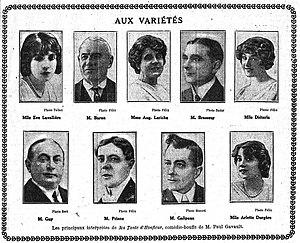
Ma Tante d'Honfleur est une comédie en trois actes de Paul Gavault, jouée au théâtre des Variétés en 1914 et reprise en 1922. Interprètes
Charles Ernest René Petitdemange, connu sous le nom de scène Charles Prince ou Prince Rigadin, né à Maisons-Laffitte le 27 avril 1872 et mort à Saint-Maur-des-Fossés le 17 juillet 1933, est un acteur, réalisateur et scénariste français.
Paul, Armand, Marcel Gavault est un dramaturge et un scénariste français, ancien directeur du théâtre de l'Odéon, né le 1ᵉʳ septembre 1866 dans le 17ᵉ arrondissement de Paris, ville où il est mort le 25 décembre 1951.
Augustine Leriche née en 1860 à Paris et morte le 2 juin 1938 à Dax, est une actrice de théâtre et chanteuse française.
Amélie Diéterle, nom de scène d'Amélie Laurent, est une actrice, cantatrice et collectionneuse d'art française, née à Strasbourg le 20 février 1871 et morte à Cannes le 20 janvier 1941.